Wilfley table

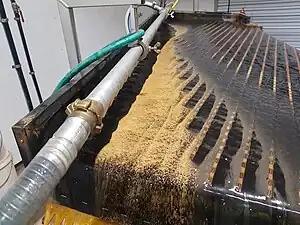
A small Holman-Wilfley 2000 table processing alluvial gold. The gold, middlings and tailings form discrete bands across the table

Modern applications of the Wilfley table (and other wet shaking tables) are predominantly observed in the following roles: